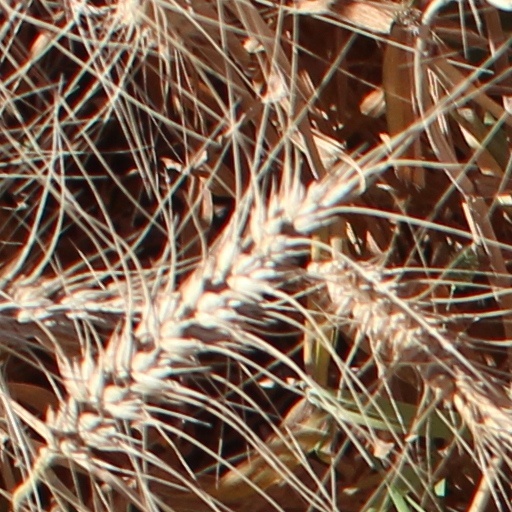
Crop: wheat